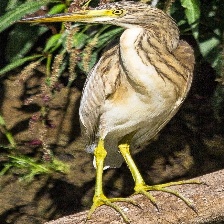
Species: SQUACCO HERON
Scientific name: ARDEOLA RALLOIDES
ImageNet parent category: little_blue_heron